Ketorolac

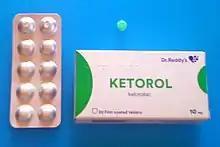
Ketorolac package from Russia

Ketorolac is used for short-term management of moderate to severe pain. It is usually not prescribed for longer than five days, due to its potential to cause kidney damage.